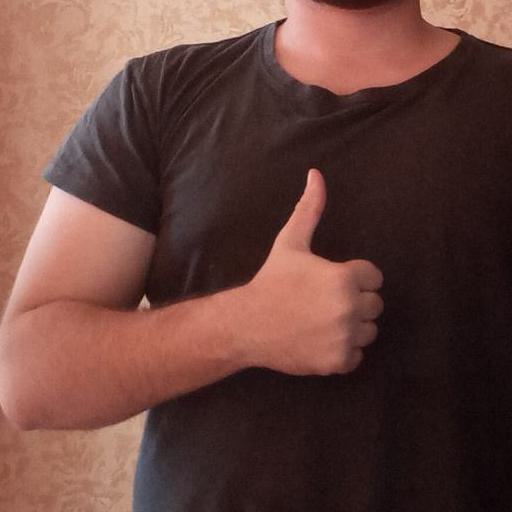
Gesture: like